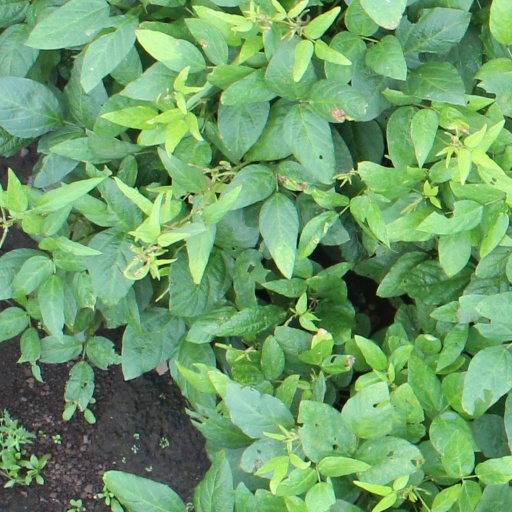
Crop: soybean